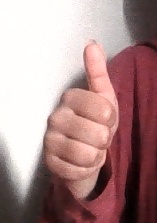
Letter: aleff